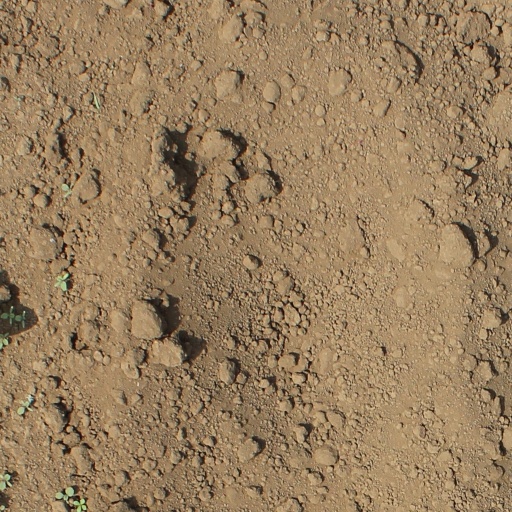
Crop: soybean